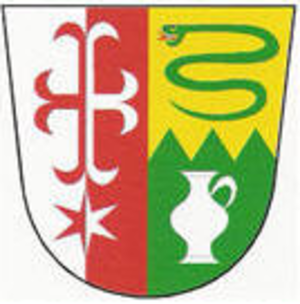
Pavlice est une commune du district de Znojmo, dans la région de Moravie-du-Sud, en République tchèque. Sa population s'élevait à 482 habitants en 2019.